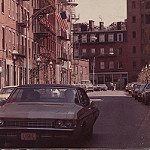
Label: street